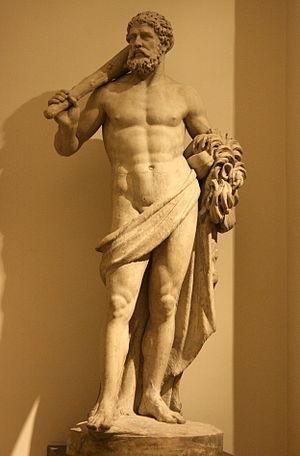
Statue d'Hercule par Gilles-Lambert Godecharle, Musées royaux des Beaux-Arts de Belgique, Bruxelles (Belgique)